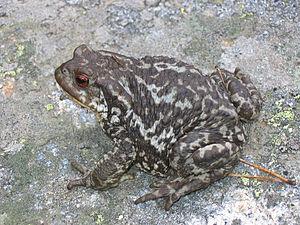
Bufo spinosus, le crapaud épineux, est une espèce d'amphibiens de la famille des Bufonidae.
Cette liste des amphibiens de France regroupe les espèces d'amphibiens vivant en France métropolitaine.